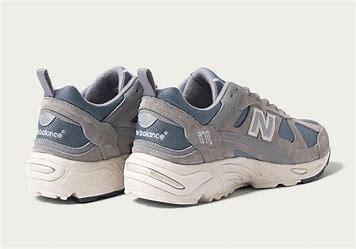
Brand: New
Model: Balance New Balance 878